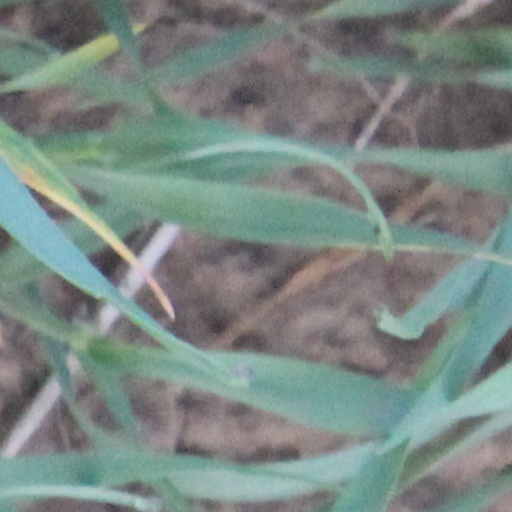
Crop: wheat